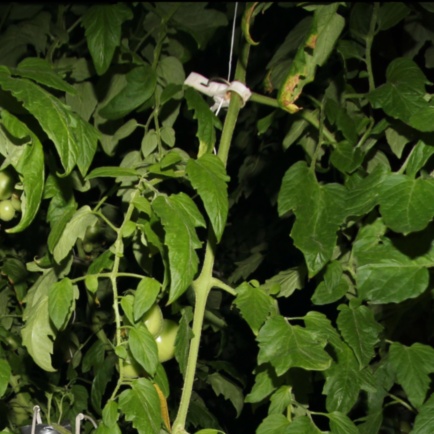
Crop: tomato